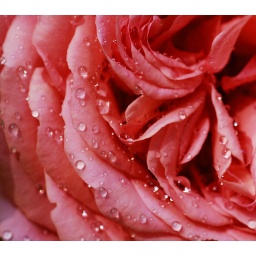
Beautiful salmon colored rose in my backyard after the rain.